Biker metal

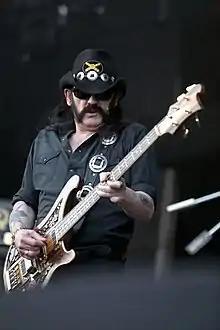
Lemmy of biker metal band Motörhead

Biker metal (also known as biker punk) is a fusion genre that combines elements of punk rock, heavy metal, rock and roll and blues, that was pioneered in the late-1970s to early-1980s in England and the United States, by Motörhead, Plasmatics, Anti-Nowhere League and Girlschool.